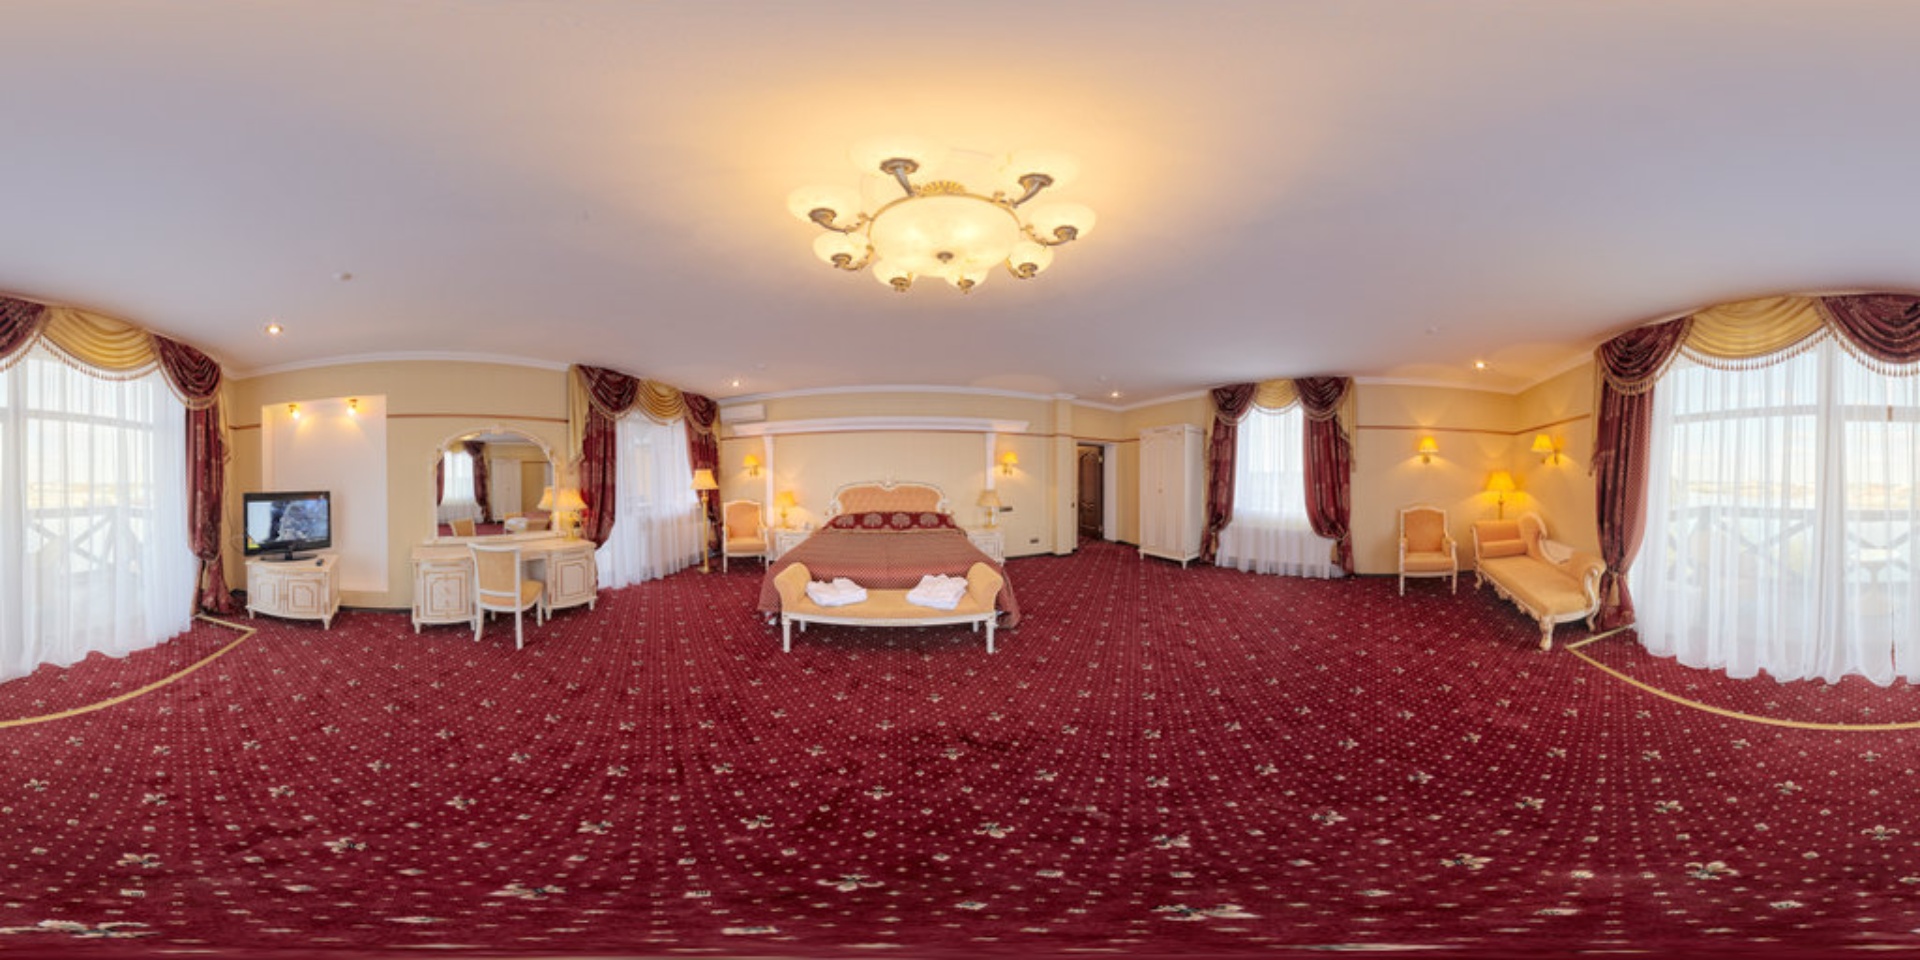
Referred object: TV on top of the cabinet

Referred object: the chaise lounge opposite the bed